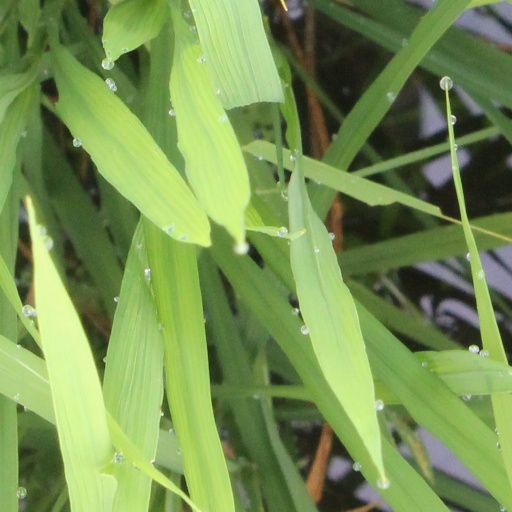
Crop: rice